Huajian Faction

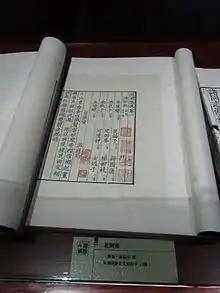
"Huajian ji"(anthology). Collected by the Museum of Engraving and Printing.

The Huajian Faction is a faction of Ci poetry. It comprises Ci poets whose works were collected in the anthology "Huajian Ji", including, Wen Tingyun, Wei Zhuang and Zhang Mi.